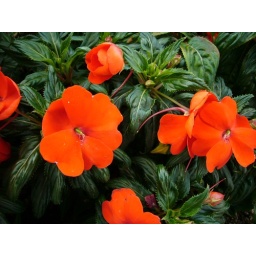
Some nice red flowers in the exhibition hall at Parque Itchinbia, Quito.